Franklin Knight Lane

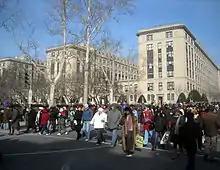
The new Interior Department building, now home to the GSA, as it appears today.

In the 1912 presidential election, Lane supported Democratic candidate and New Jersey Governor Woodrow Wilson, though he declined to make campaign speeches on Wilson's behalf, citing ICC policy that commissioners act in a nonpartisan manner. Wilson was elected on November 5, 1912, and on November 21 the commissioner spent much of the day with Colonel Edward M. House, the President-elect's advisor, who would play a key role in selecting Cabinet appointees. The possibility of Lane becoming Secretary of the Interior was discussed, but he indicated he was happy in his present position. After the meeting, Lane had second thoughts, and asked House if he would have a free hand as Interior Secretary. House indicated that were he to prove capable in the position, Wilson would not interfere. Colonel House did not immediately recommend Lane for the job, but went on to consider other candidates, such as former San Francisco mayor James D. Phelan and Wilson friend Walter Page.